Charles Ogletree

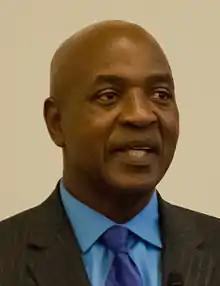
Ogletree in 2014

Charles James Ogletree Jr. (December 31, 1952 – August 4, 2023) was an American legal scholar who served as the Jesse Climenko Professor at Harvard Law School, where he was the founder of the school's Charles Hamilton Houston Institute for Race and Justice. He was also the author of books on legal topics.